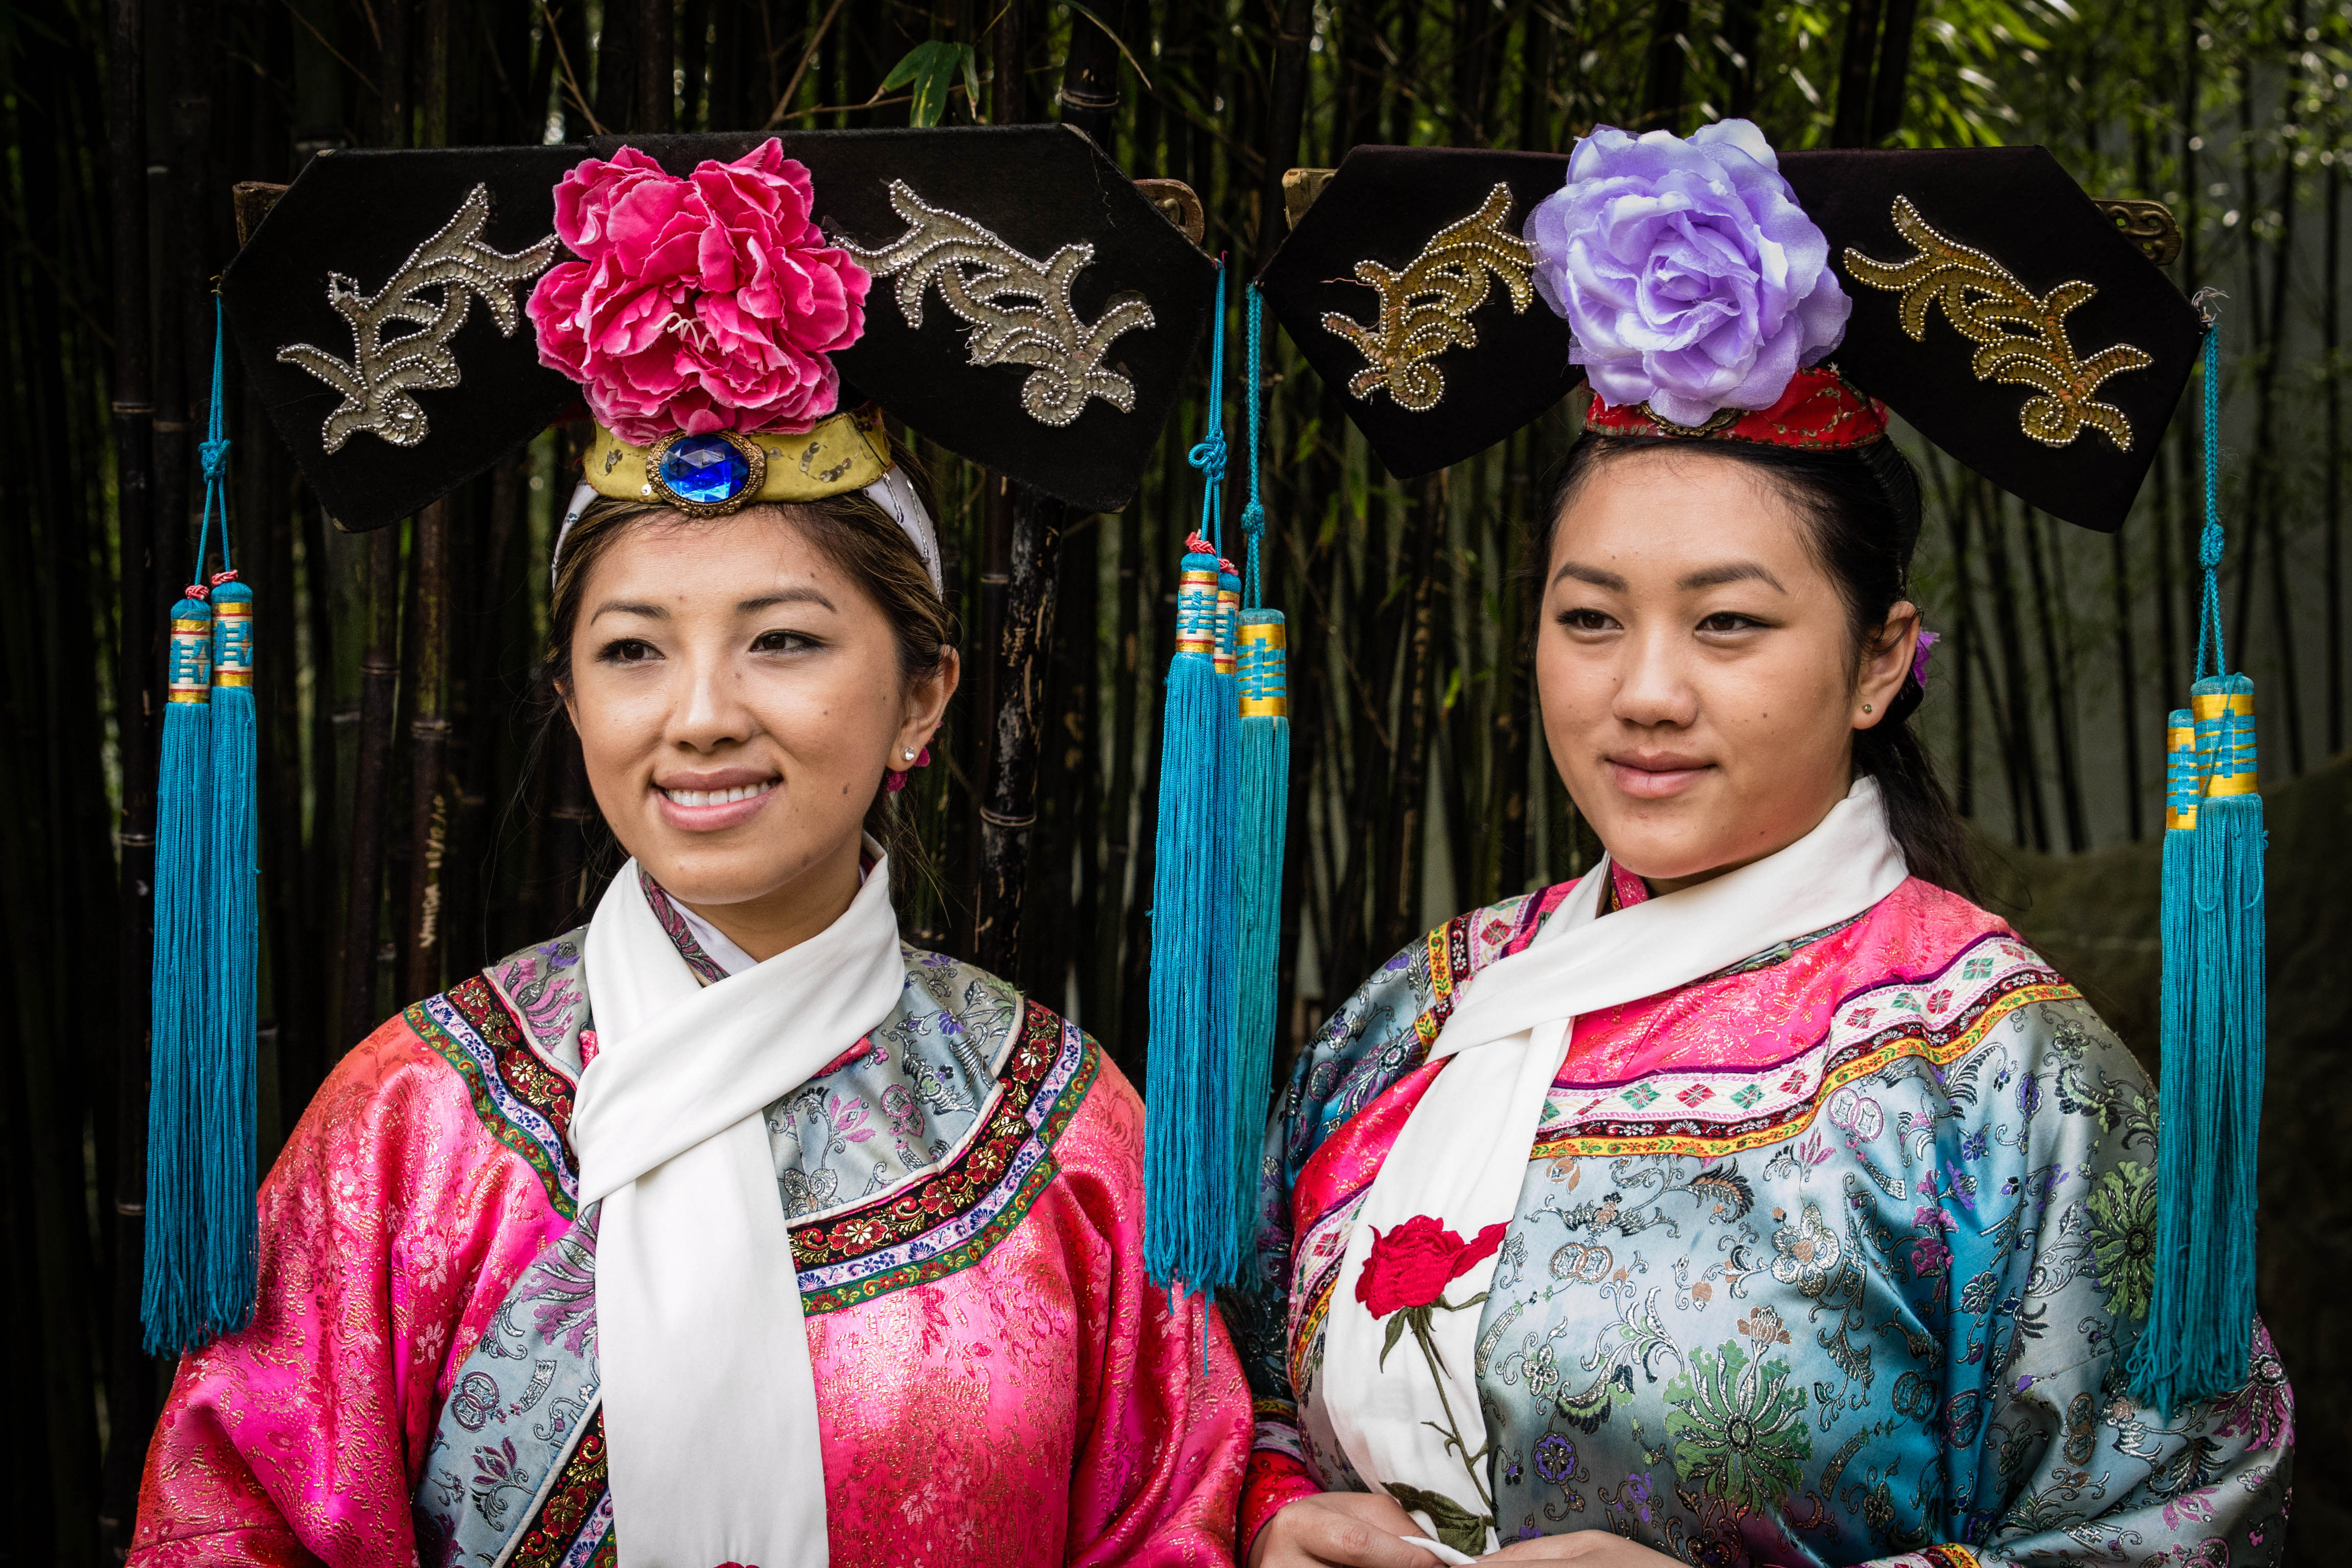
people, carnival, clothing, festival, tradition, costume